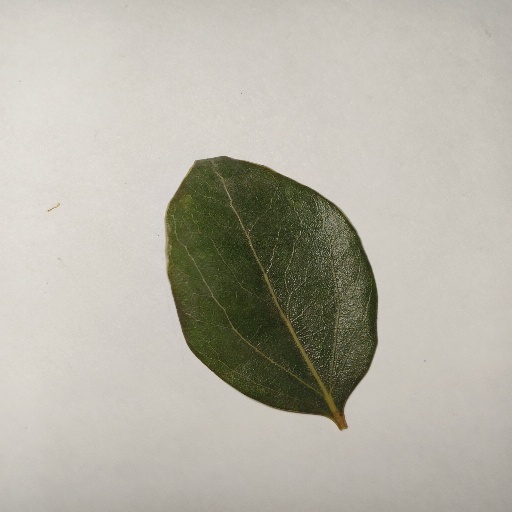
Species: Camphor
Leaf condition: Healthy Leaf